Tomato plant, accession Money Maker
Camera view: horizontal (90 deg, fisheye); turntable rotation: 270 degrees
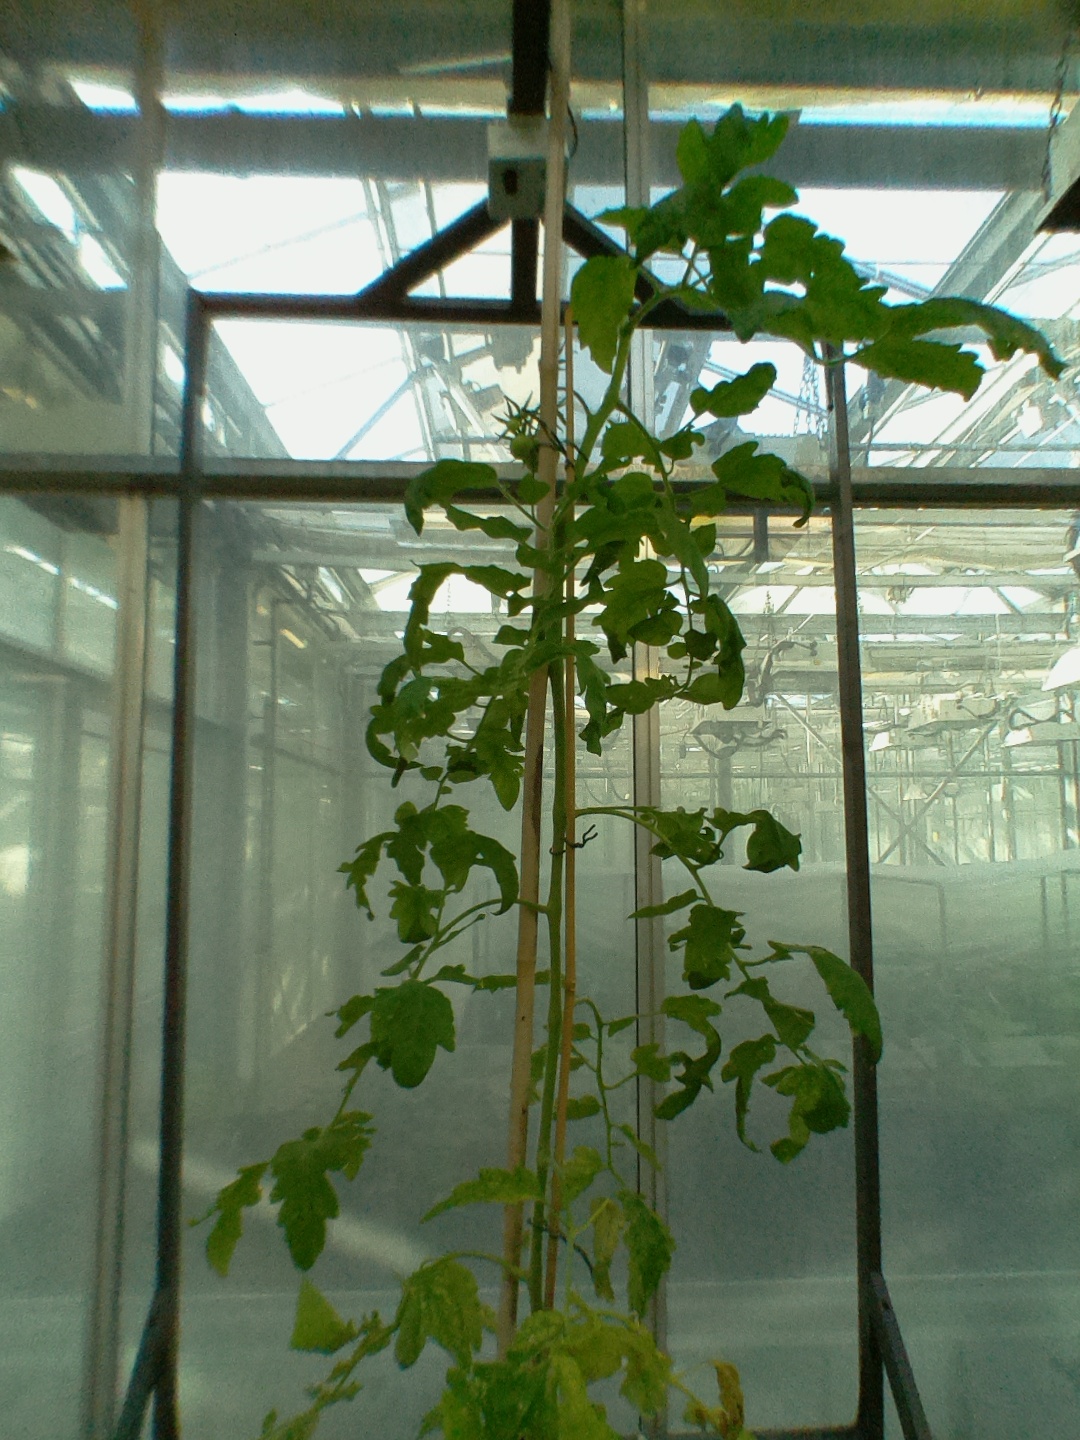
BBCH growth stage 72: 20%-30% of final fruit size